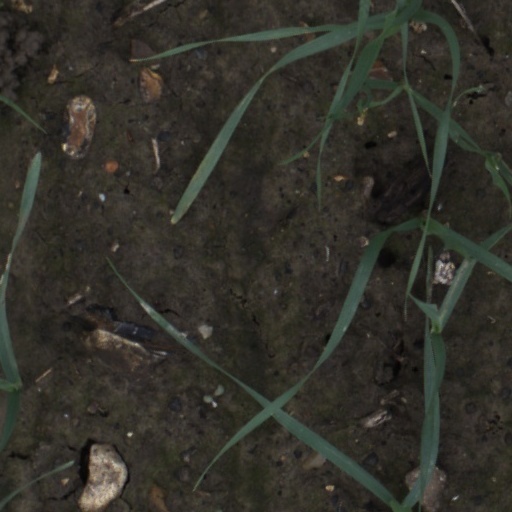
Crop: wheat